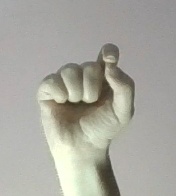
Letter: fa